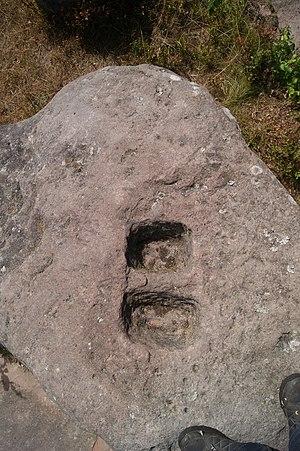
Site archéologique de la Croix-Guillaume à Saint-Quirin (Moselle, France)
Le site de hauteur de la Croix-Guillaume à Saint-Quirin est un hameau de la période romaine situé à une vingtaine de kilomètres de l’agglomération antique de Pons Saravi, l’actuelle Sarrebourg, dernière étape de la voie antique Langres-Strasbourg, pendant la période romaine, avant le col de Saverne. Ce plateau de 7 000 m² environ, constitué de grès, culmine à 487 m de haut et domine à l’Est la vallée de la Sarre rouge et à l’Ouest la vallée de la Sarre blanche. Depuis le XVIIIᵉ siècle, le site attire les érudits et les premières investigations archéologiques sont réalisées à partir de 1962, à travers quelques sondages, puis récemment entre 1994 et 1999. Le mobilier archéologique découvert sur ce site, comme le mobilier céramique, métallique, etc., ainsi que les nombreuses stèles ou fragments de stèles funéraires ou votives, les monuments en ronde-bosse, comme les statues de culte des cavaliers dits à l’anguipède, sont conservés et exposés en partie au musée du pays de Sarrebourg. Ce site est inscrit aux monuments historiques depuis le 11 septembre 2003.